Icelandic Arctic Cooperation Network

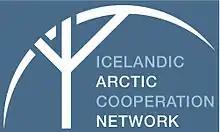
Icelandic Arctic Cooperation Network

The Icelandic Arctic Cooperation Network (IACN) is a non-governmental organization in Iceland creating stronger linkages through inclusive multi-stakeholder membership and network, for the facilitation of cooperation concerning the Arctic region.